Slavery in Malta

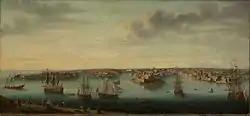
Malta's Grand Harbour as depicted in a 1750 painting

Initially, non-Christian slaves constituted a minority of the total number of rowers on a galley for security reasons and for fear of mutiny. For example, the Order's three galleys in 1579 were collectively crewed by 277 "buonavoglia", 216 convicts and 200 slaves. However, the proportion of slaves among the rowers later increased significantly, rising from 30% in 1548 to 71% in 1669. At the height of their power in mid-17th century, the Hospitallers required around 1,500 galley slaves along with 500 other slaves to man their other ships.